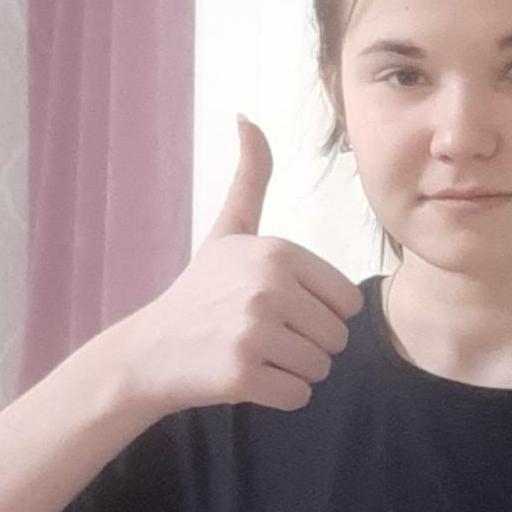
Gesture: like